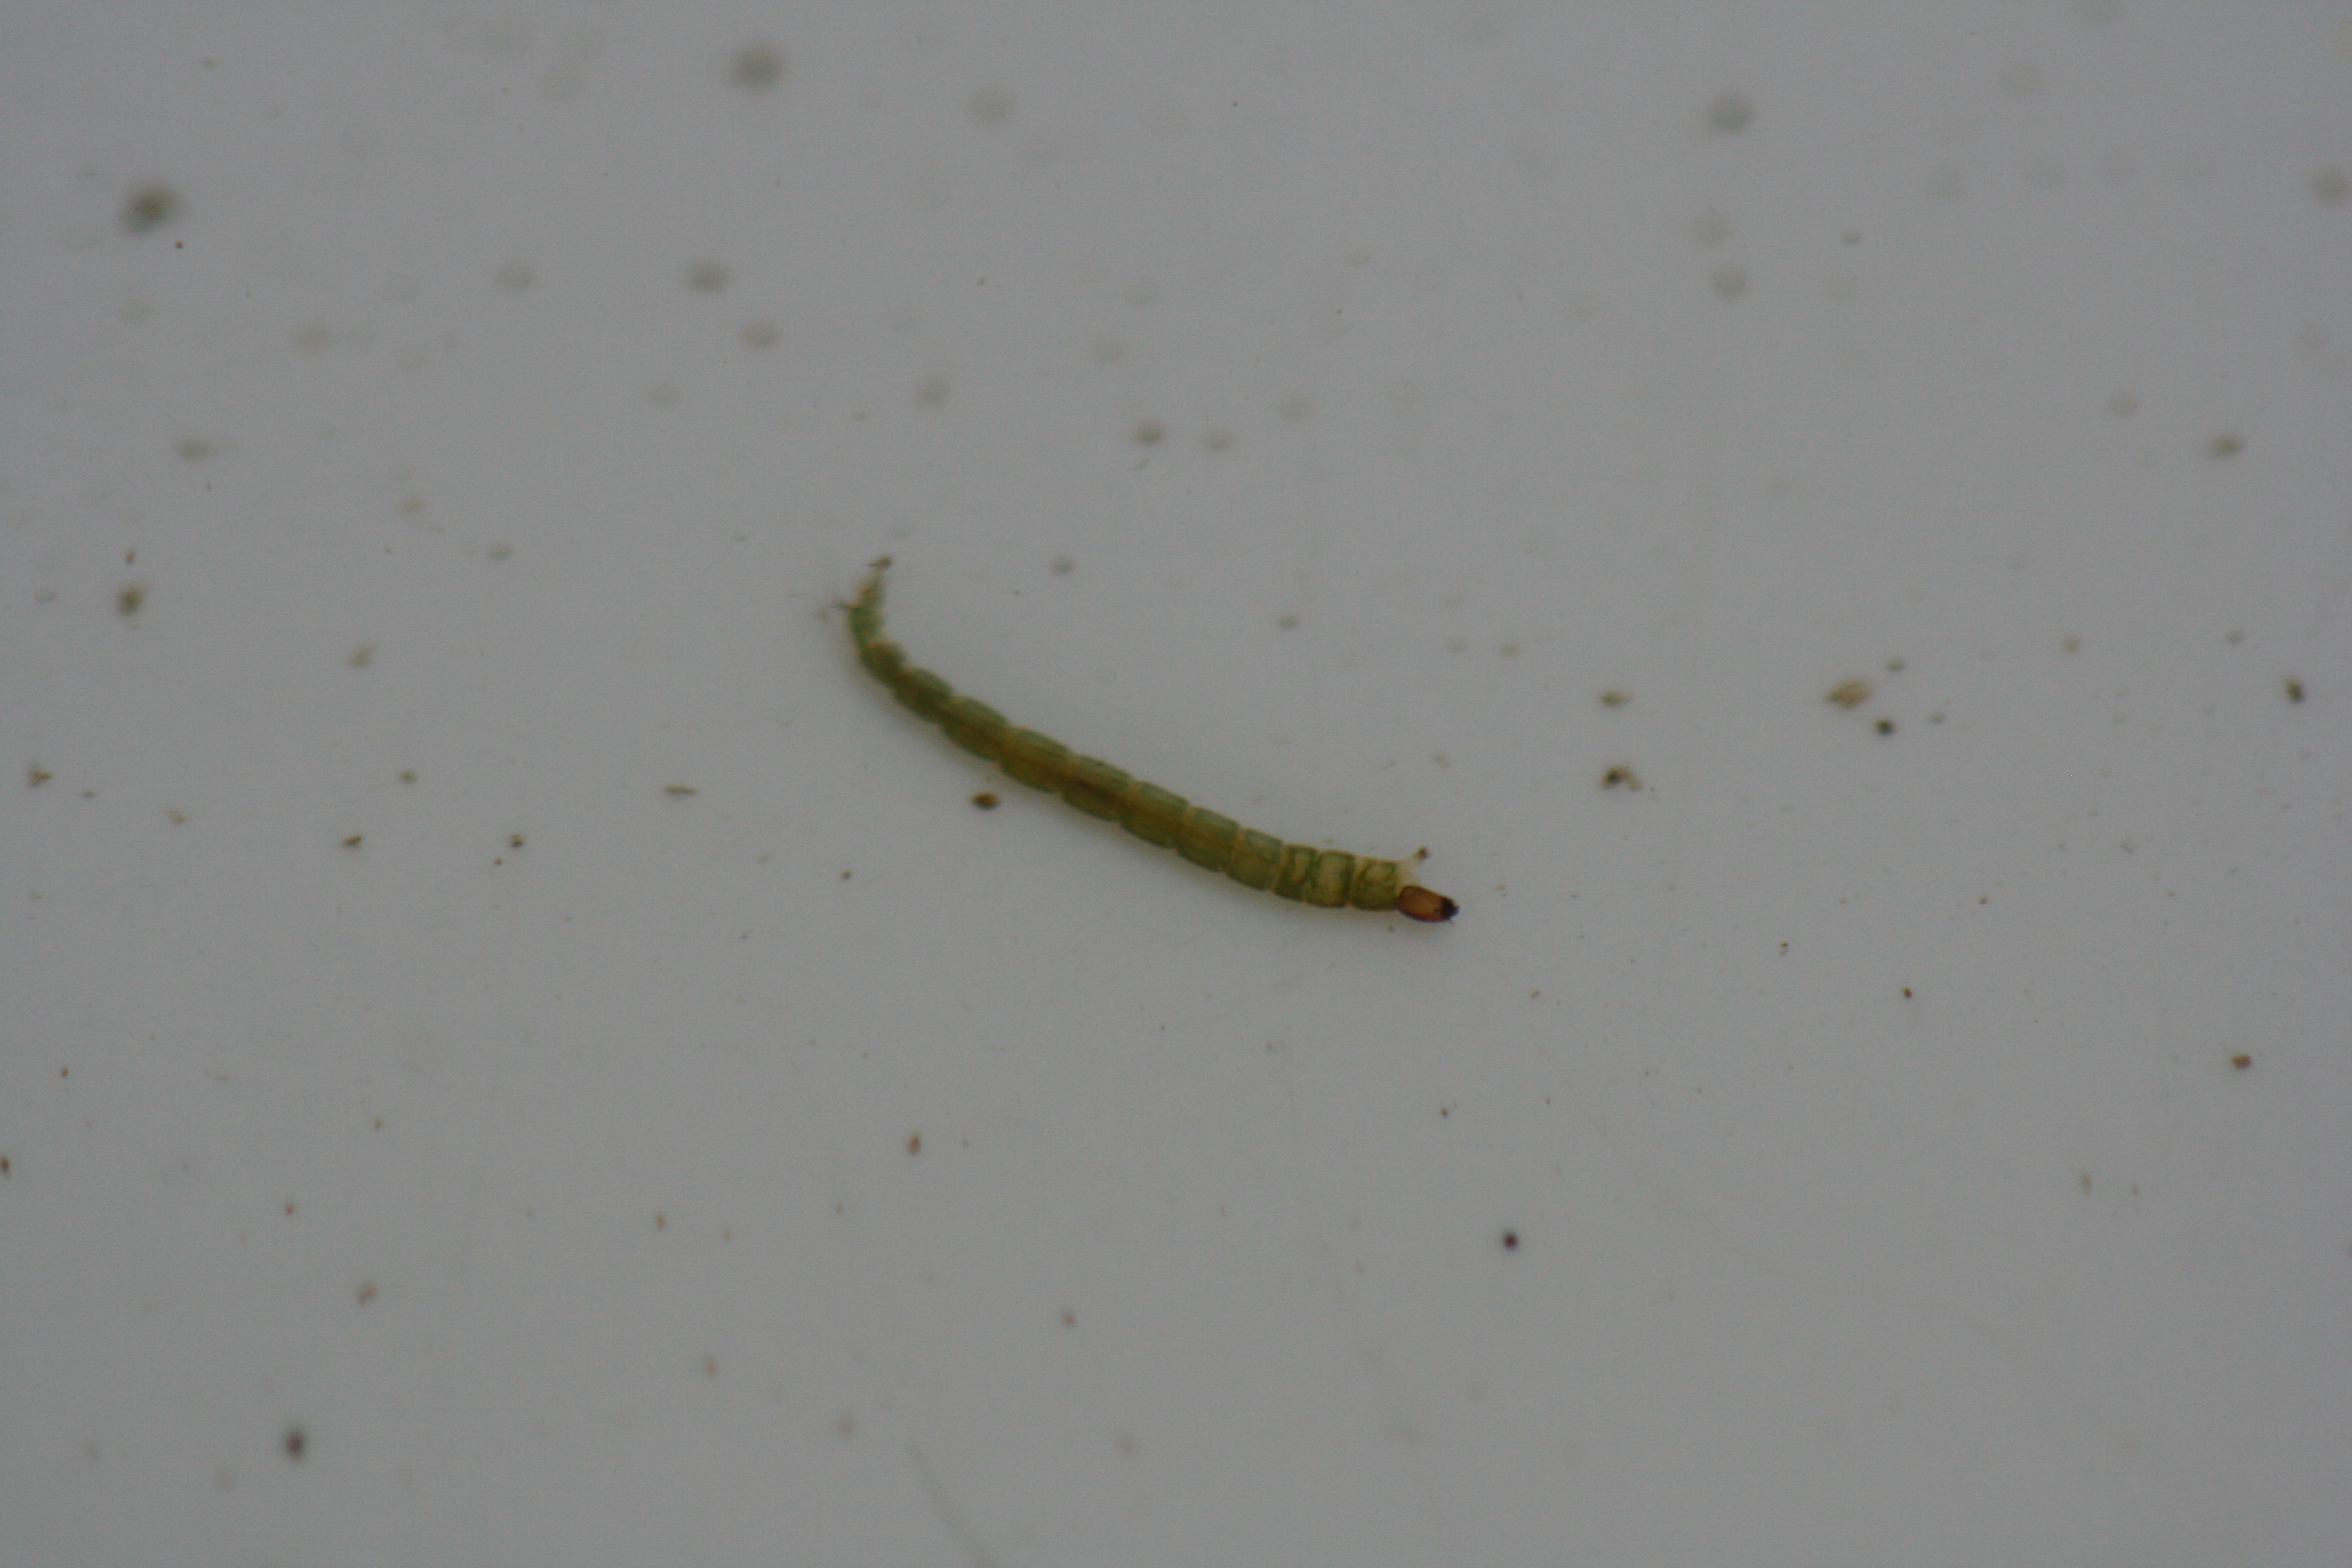
Macroinvertebrate group: true_flies